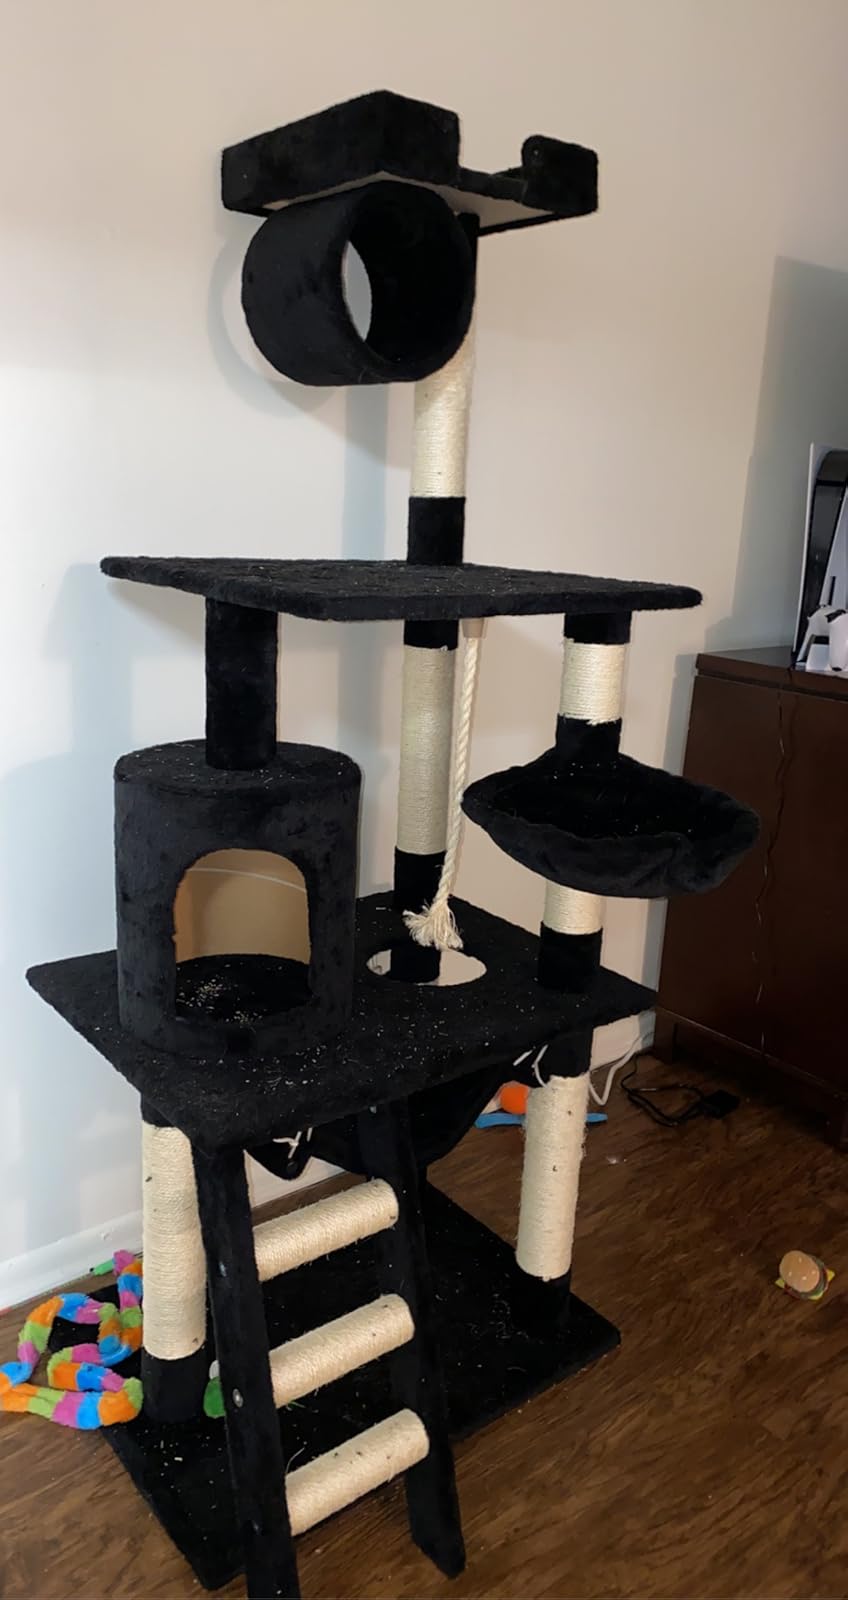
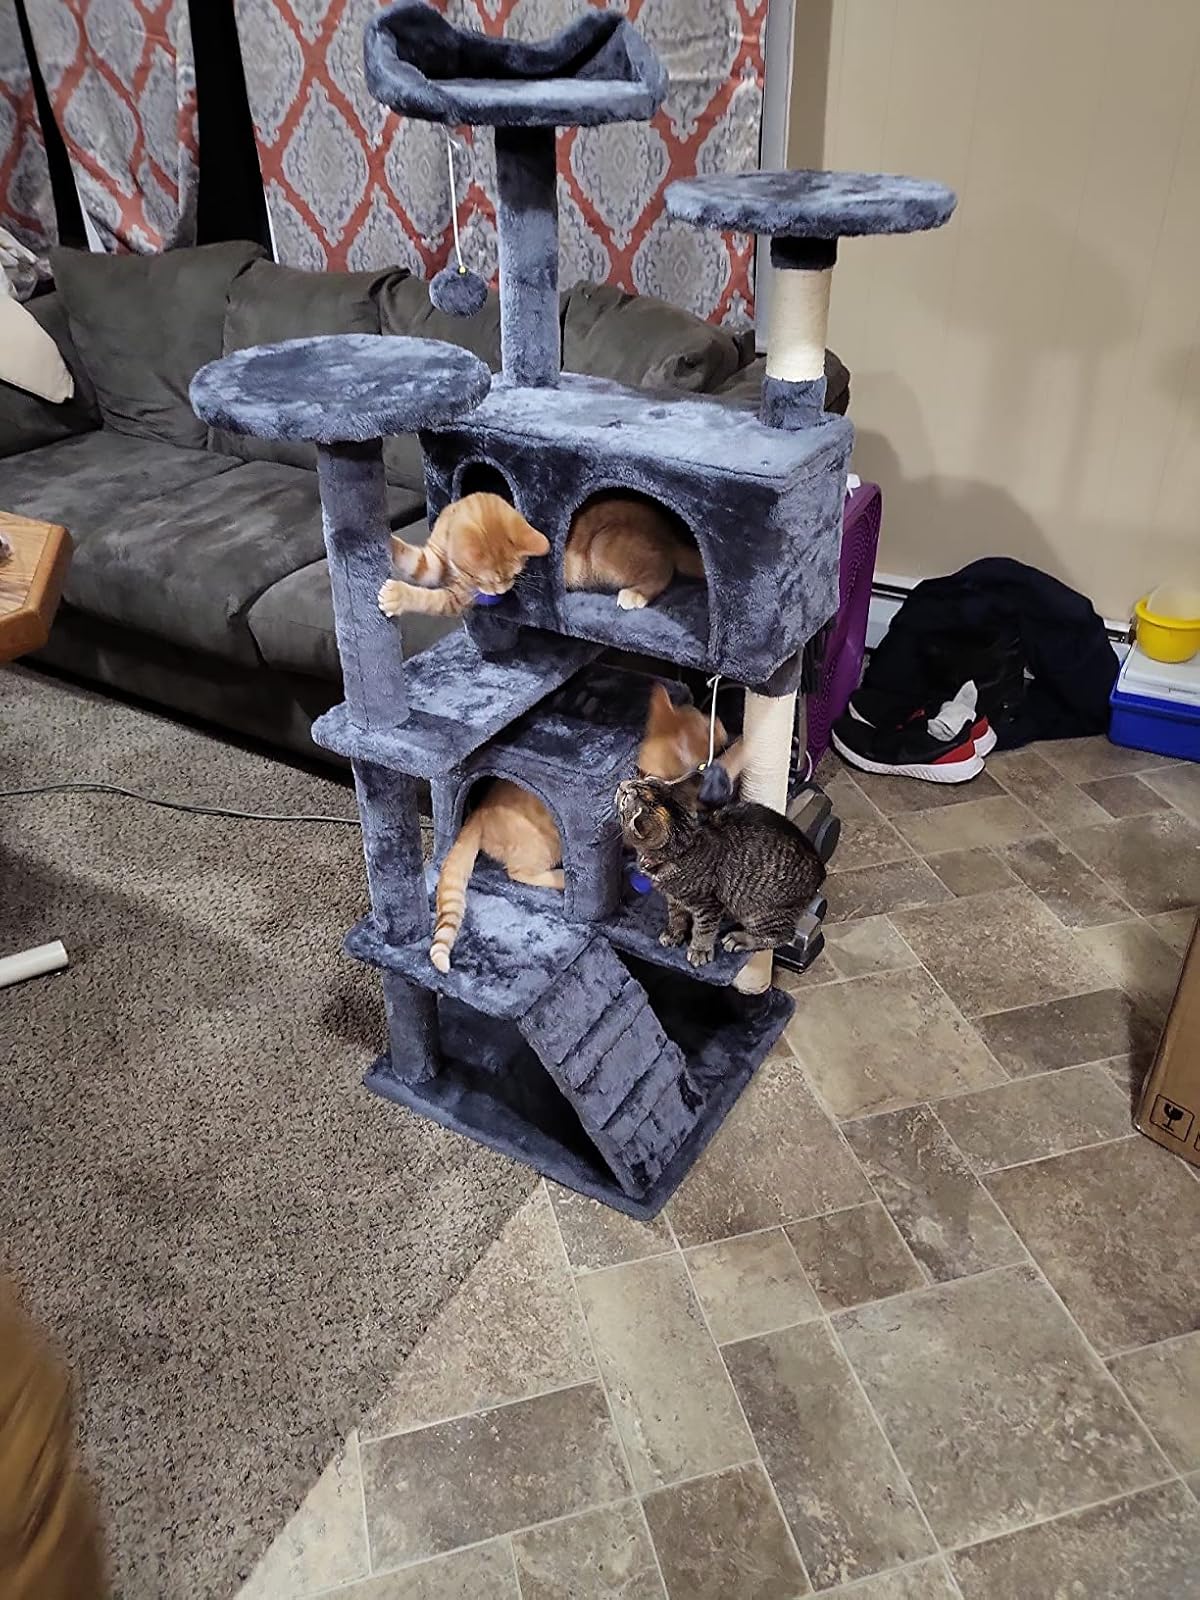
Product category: items_cat tree
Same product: no